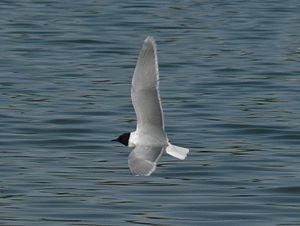
Dværgmåge
Dværgmågen er en fugleart i familien mågefugle, der især er udbredt i det nordøstlige Europa og Asien. Den forekommer ved lavvandede søer med rørsump og på sumpede enge med tuer. Dværgmågen er verdens mindste måge med et vingefang på omkring 74 centimeter. Den ligner hættemågen, men kendes blandt andet på at være tydeligt mindre og have vinger med gråsort underside.